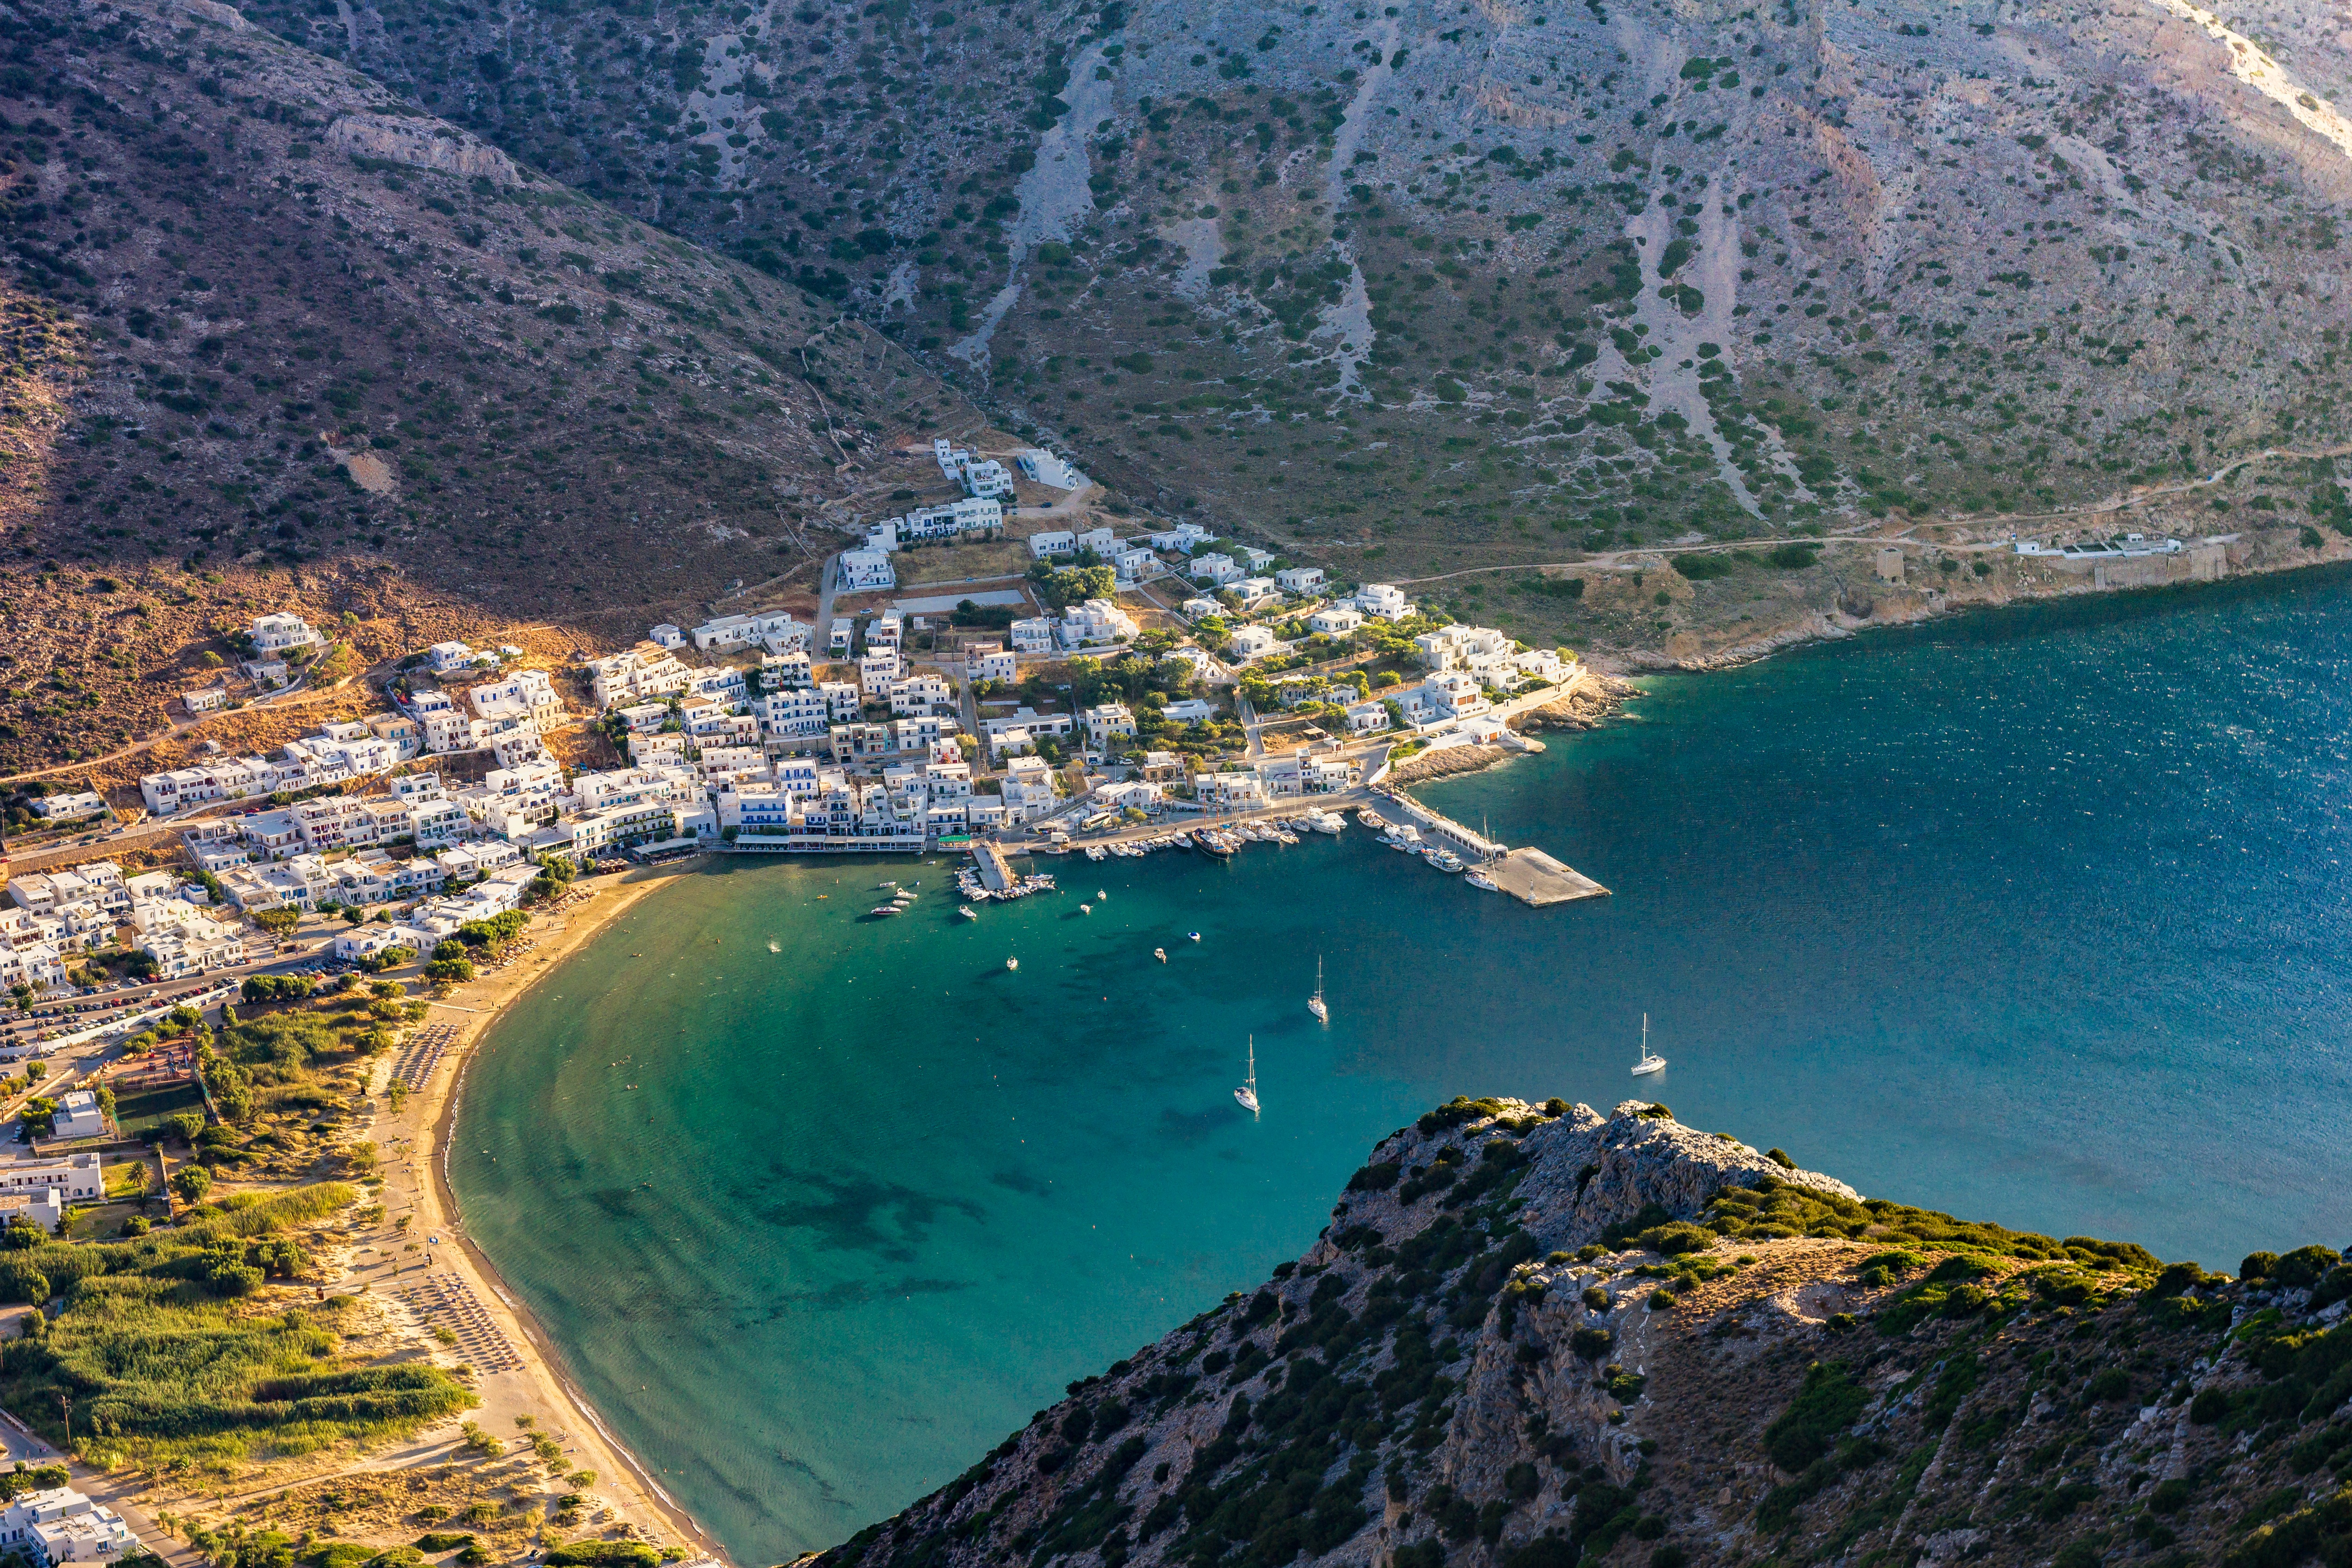
beach, landscape, sea, coast, water, ocean, mountain, hill, lake, mountain range, cliff, bay, fjord, reservoir, terrain, infrastructure, crater lake, cape, aerial photography, geological phenomenon